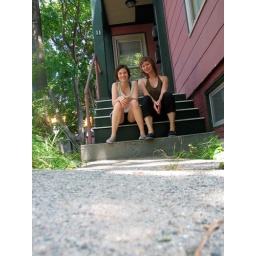
me &amp;amp; Dana in front of the pink house of kelly road